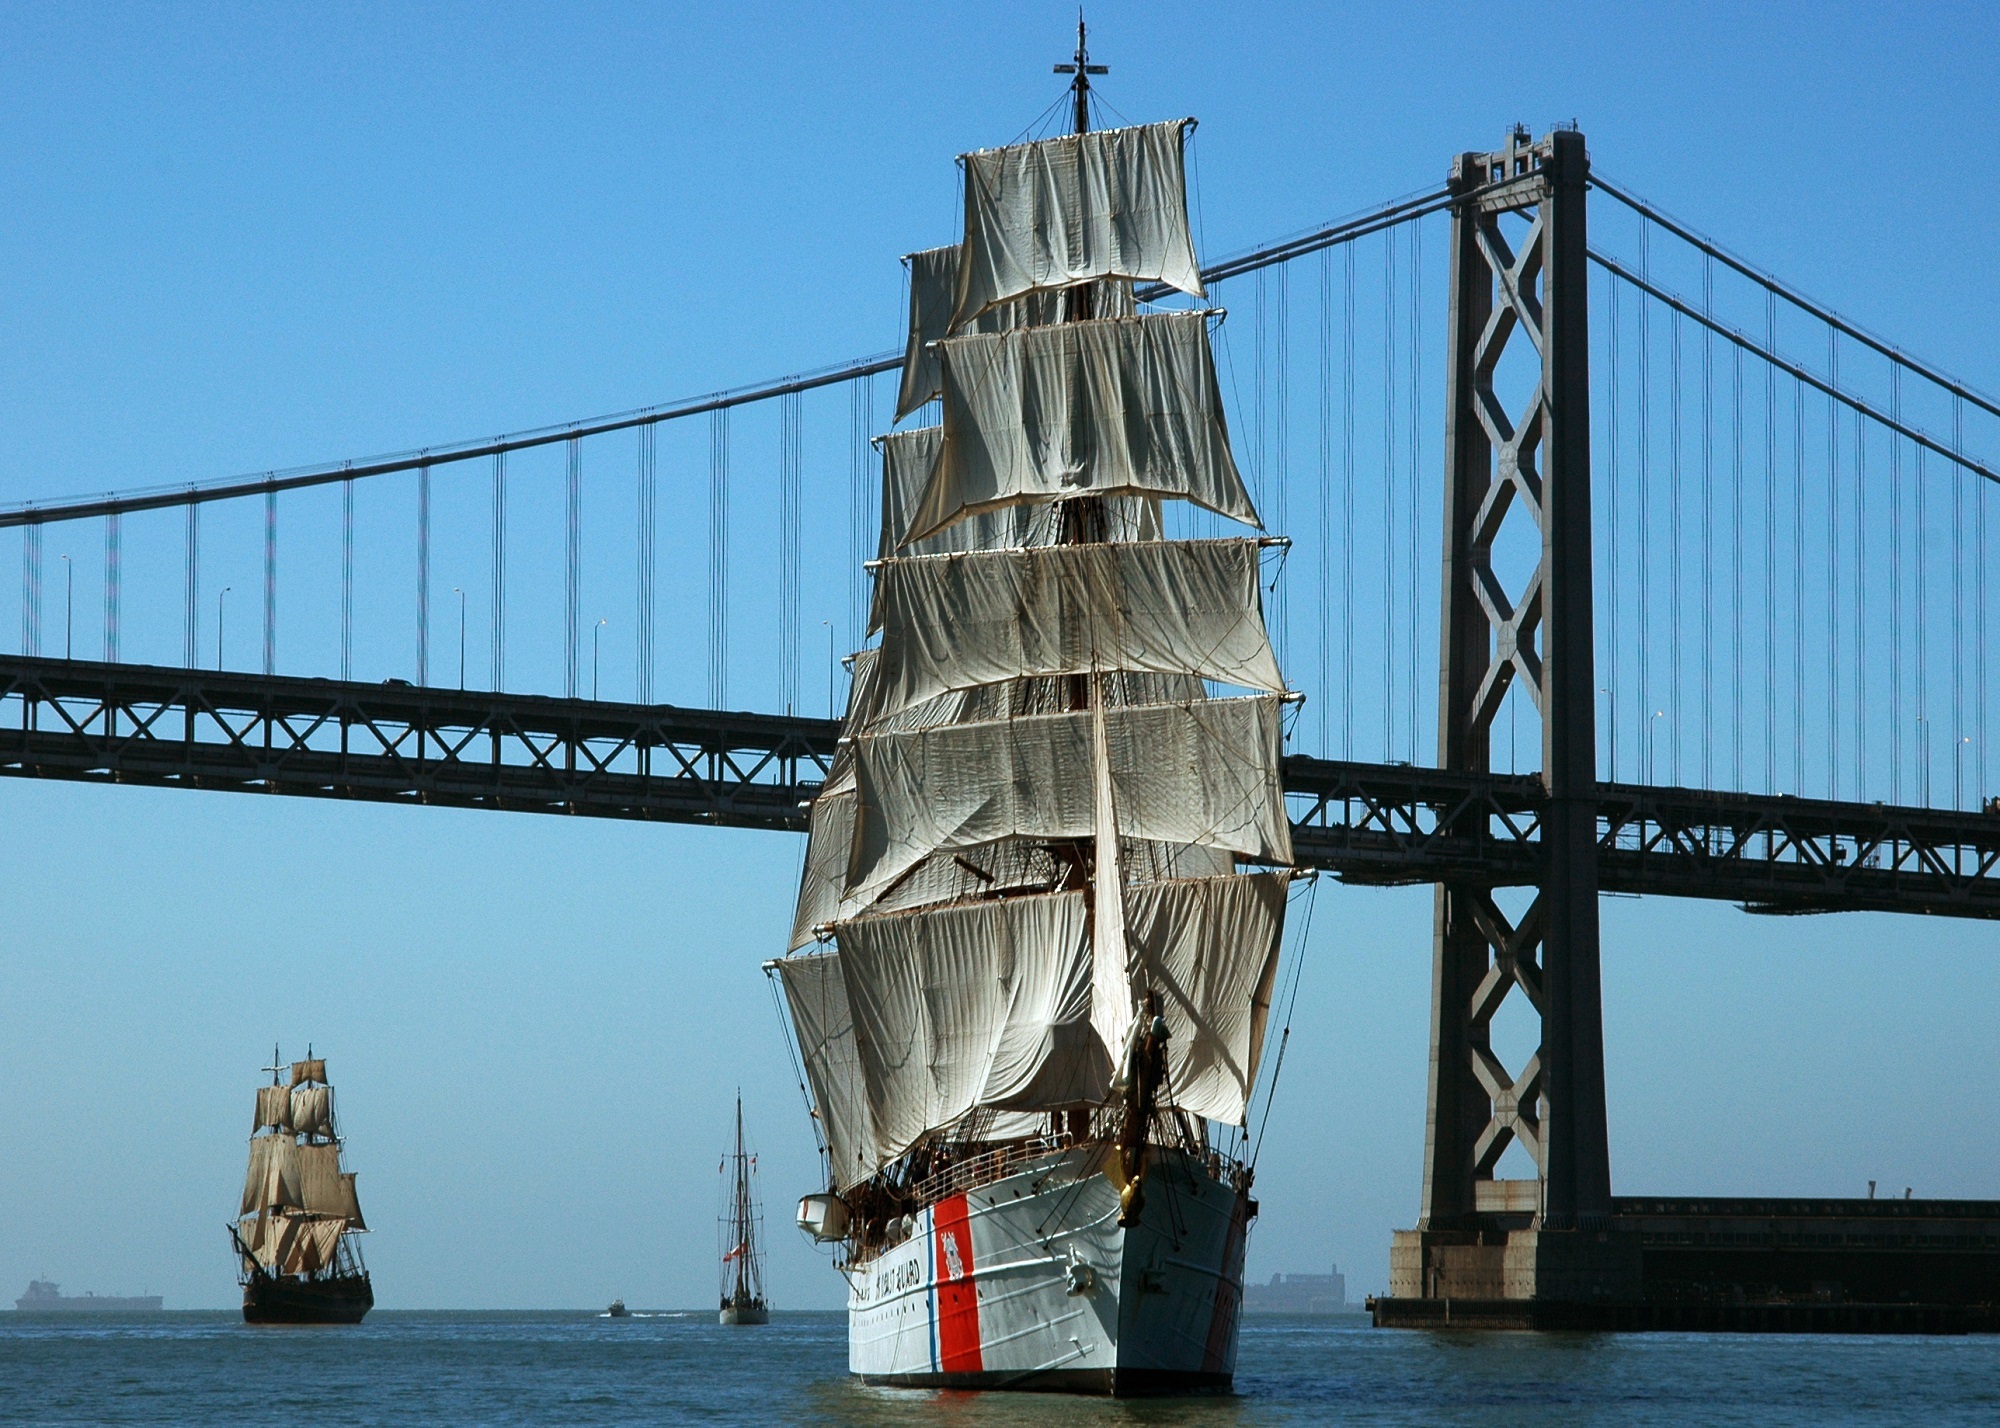
sea, water, ocean, deck, boat, bridge, ship, san francisco, golden gate, vessel, vehicle, mast, usa, training, eagle, bay, landmark, california, sail, navigation, sails, watercraft, schooner, windjammer, barque, sailing ship, cutter, coast guard, tall ship, galleon, three masted, full sail